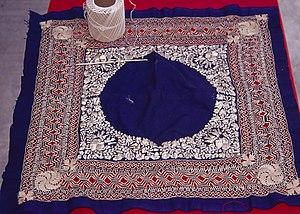
Les textiles mexicains sont le fruit d'une longue histoire, remontant au moins à -1400. Avant la période hispanique, les fibres végétales utilisées provenaient principalement du yucca, du palmier ou de plantes succulentes, ainsi que du coton dans les plaines du sud au climat plus chaud. Après la chute de l'Empire aztèque, les espagnols amènent avec eux de nouvelles matières premières, comme la soie et la laine, ainsi que des techniques européennes comme l'utilisation du métier à tisser. Les styles vestimentaires changent aussi significativement. Les tissus sont produits dans des ateliers ou de façon domestique jusqu'à l'époque de Porfirio Díaz, qui correspond à la mécanisation du tissage, apportée par les français. De nos jours, les textiles pour l'habillement ou d'autres applications sont fabriqués industriellement ou par des artisans. Les produits encore fabriqués à la main comptent notamment des vêtements pré-hispaniques comme des huipils ou des sarapes, souvent brodés. Les habits, les tapis et d'autres pièces sont faits à partir de fibres et de teintures naturelles.